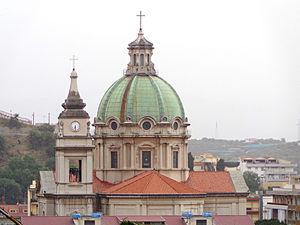
La basilique de Barcellona Pozzo di Gotto ou église Saint-Sébastien ou église de Barcellona Pozzo di Gotto, nom complet Basilique Mineure Saint-Sébastien, est située sur la place du Duomo de la ville de Barcellona Pozzo di Gotto, dans la province de Messine, en Sicile.